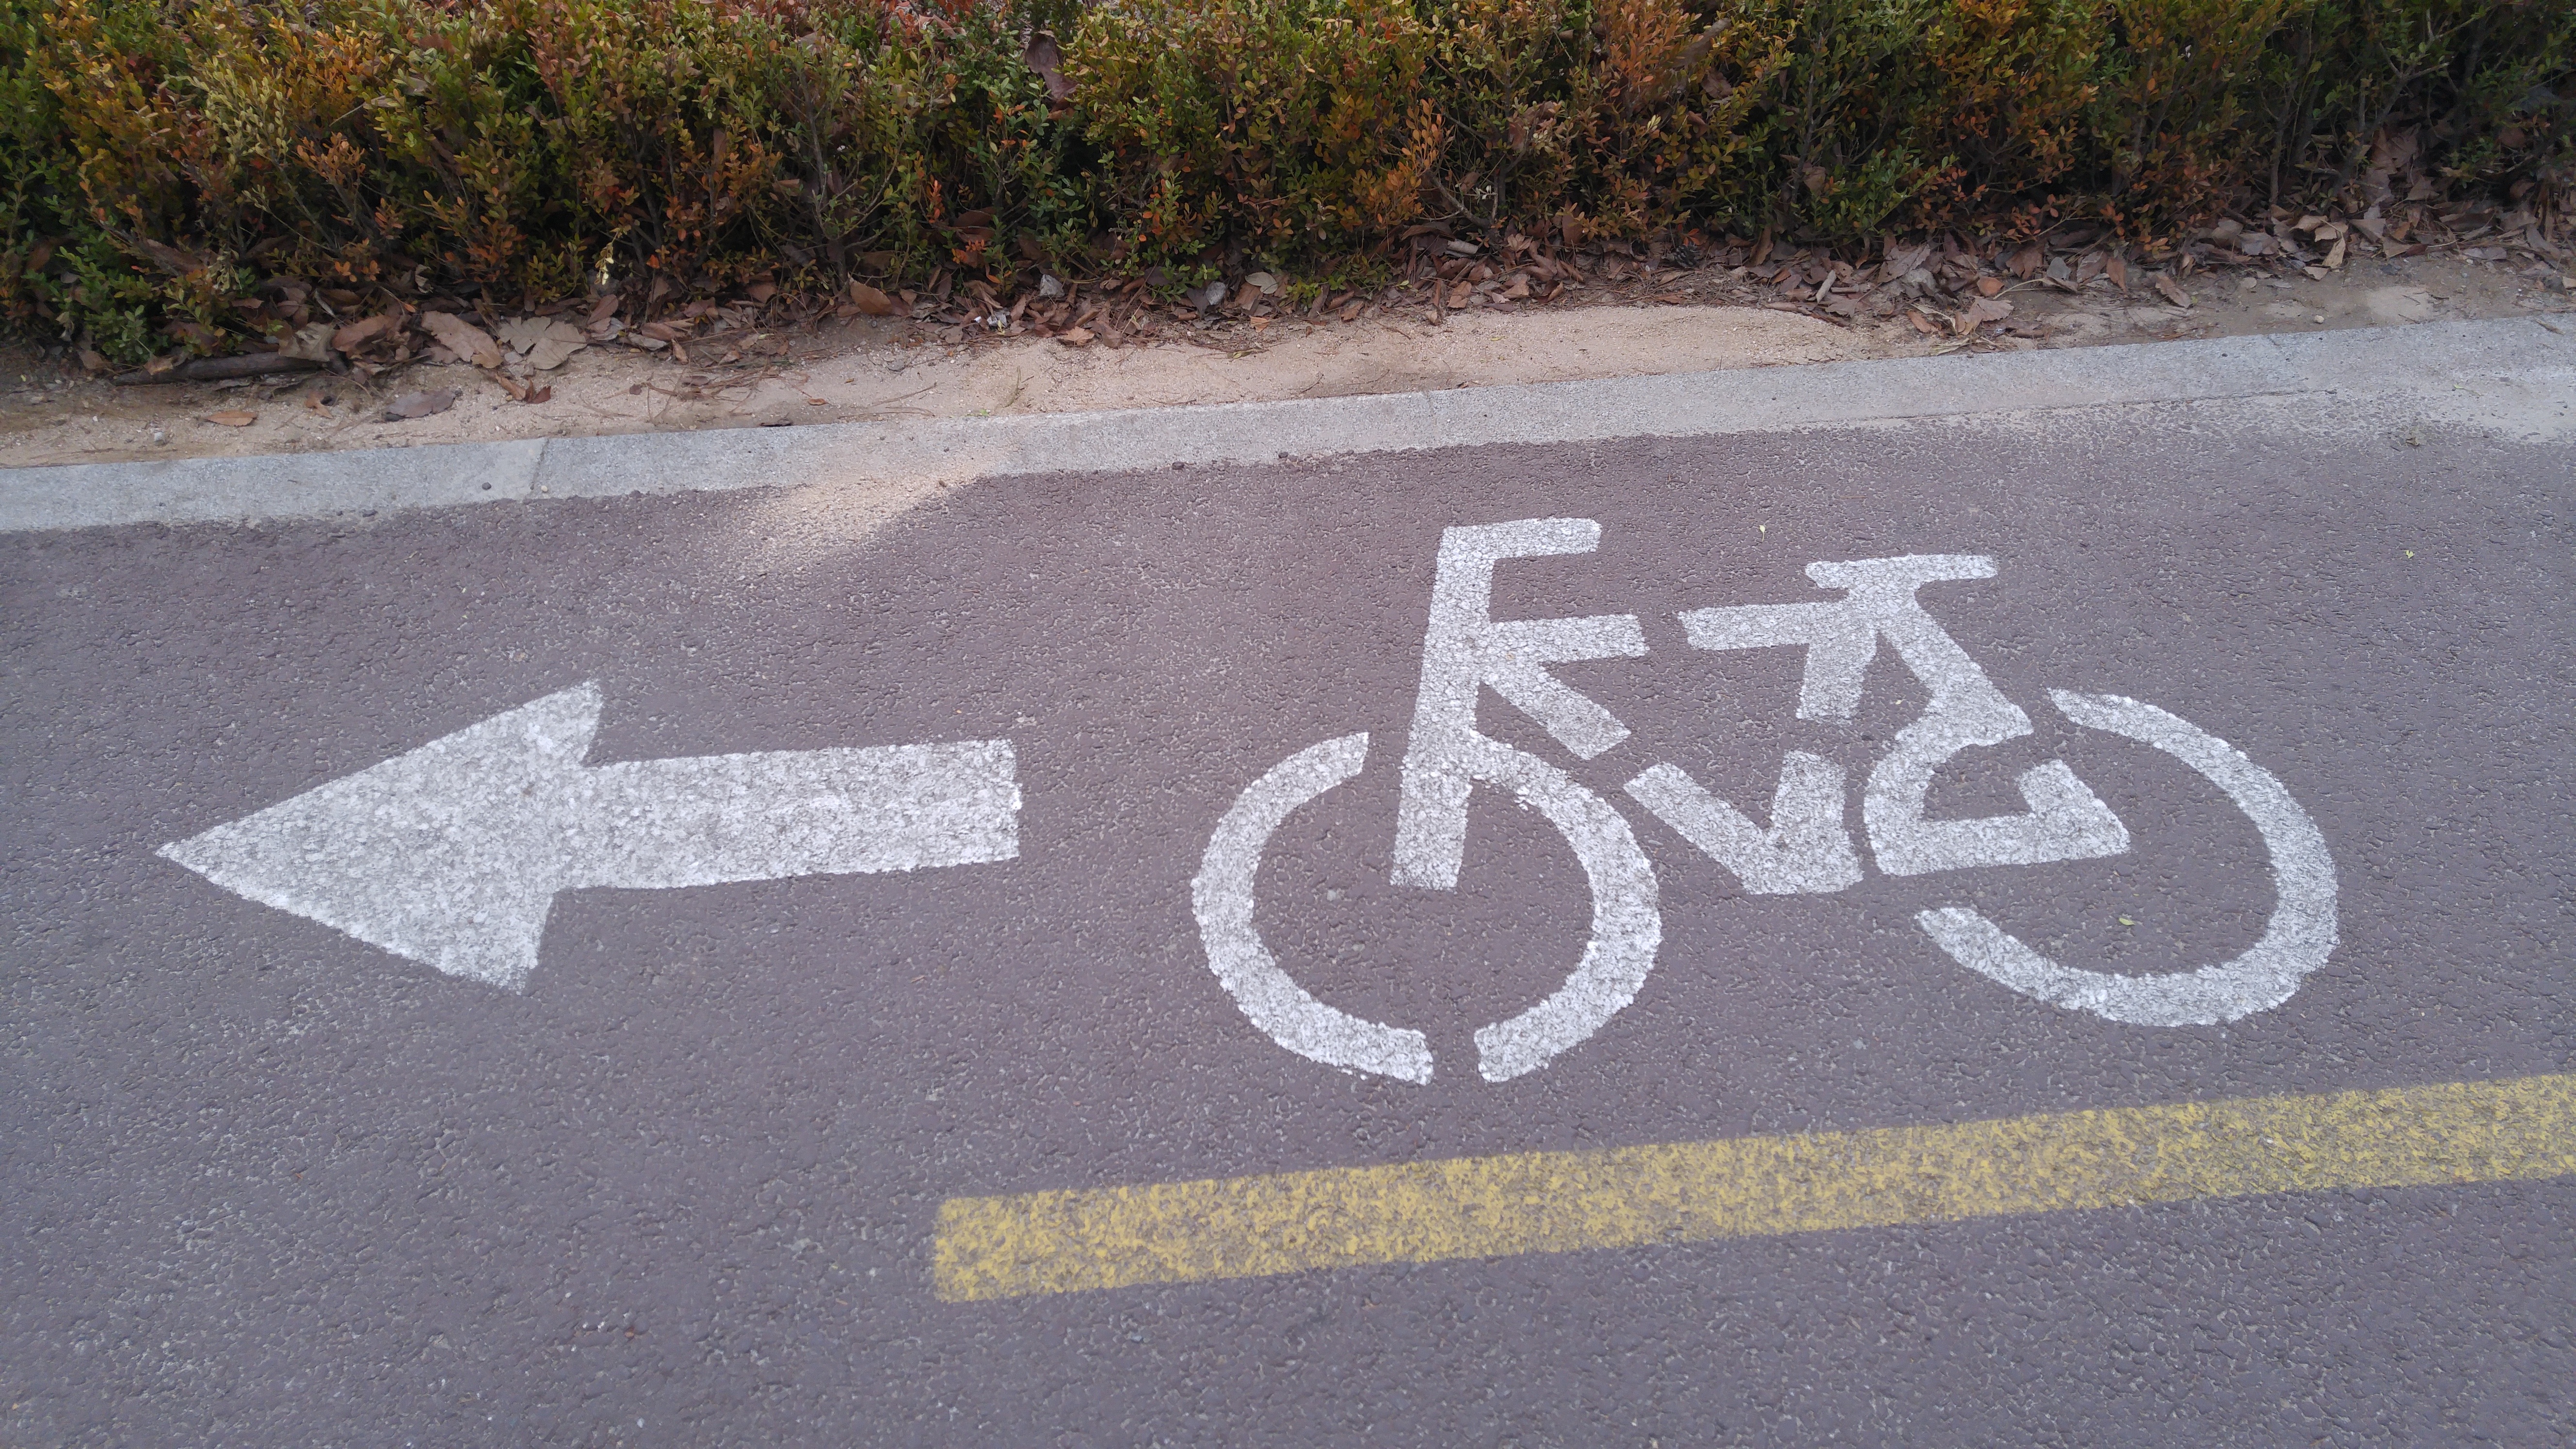
road, sidewalk, number, bike, asphalt, sign, soil, signage, lane, arrow, infrastructure, gil, traffic sign, pedestrian crossing, road surface, bike trail, bike pictures